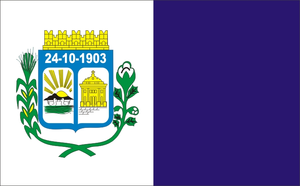
Patos est une ville brésilienne de l'État du Paraíba.